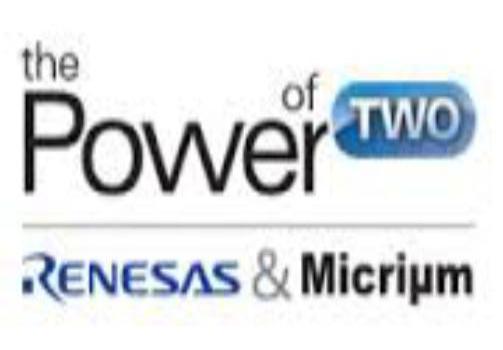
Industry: Electronic